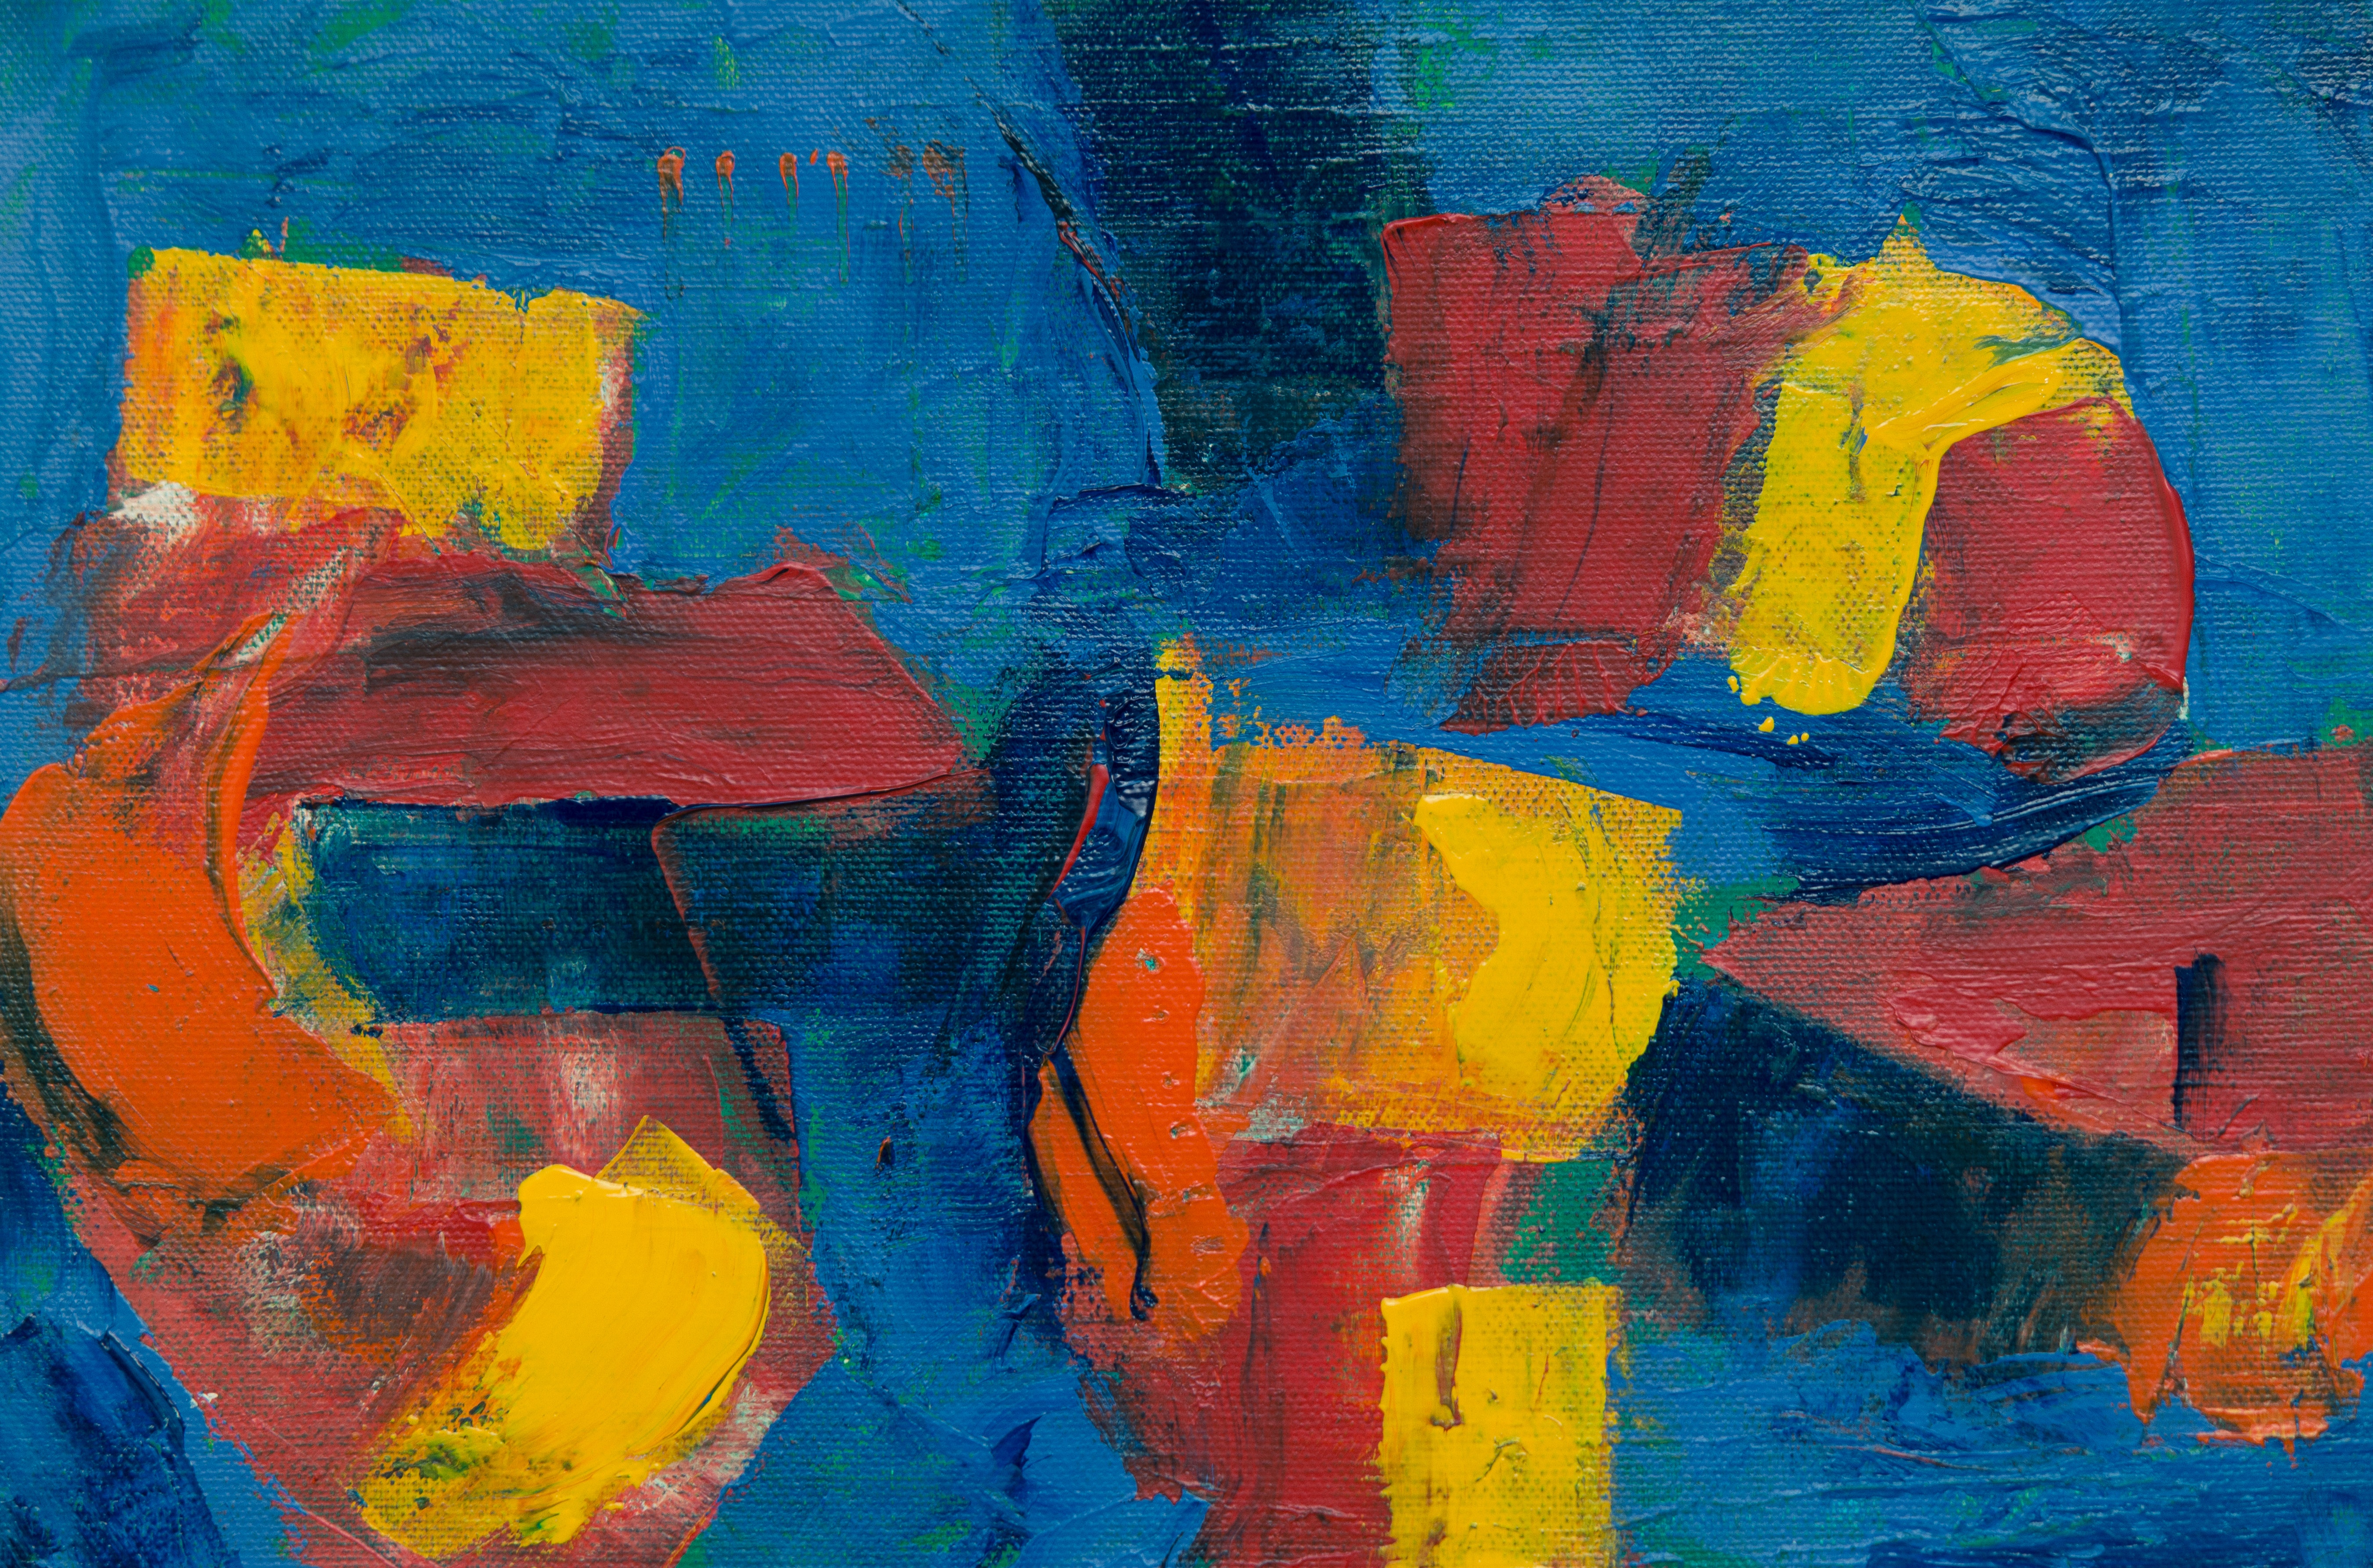
painting, modern art, blue, child art, art, acrylic paint, visual arts, yellow, paint, watercolor paint, artwork, illustration, still life